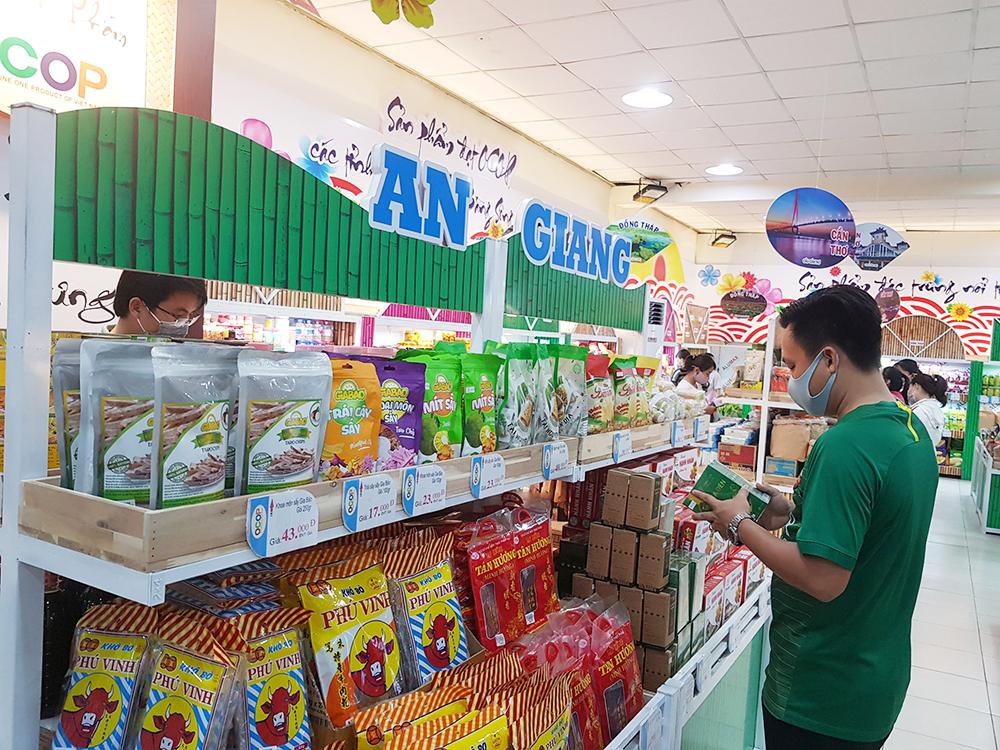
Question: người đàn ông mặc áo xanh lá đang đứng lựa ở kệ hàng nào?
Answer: kệ hàng bán thực phẩm khô